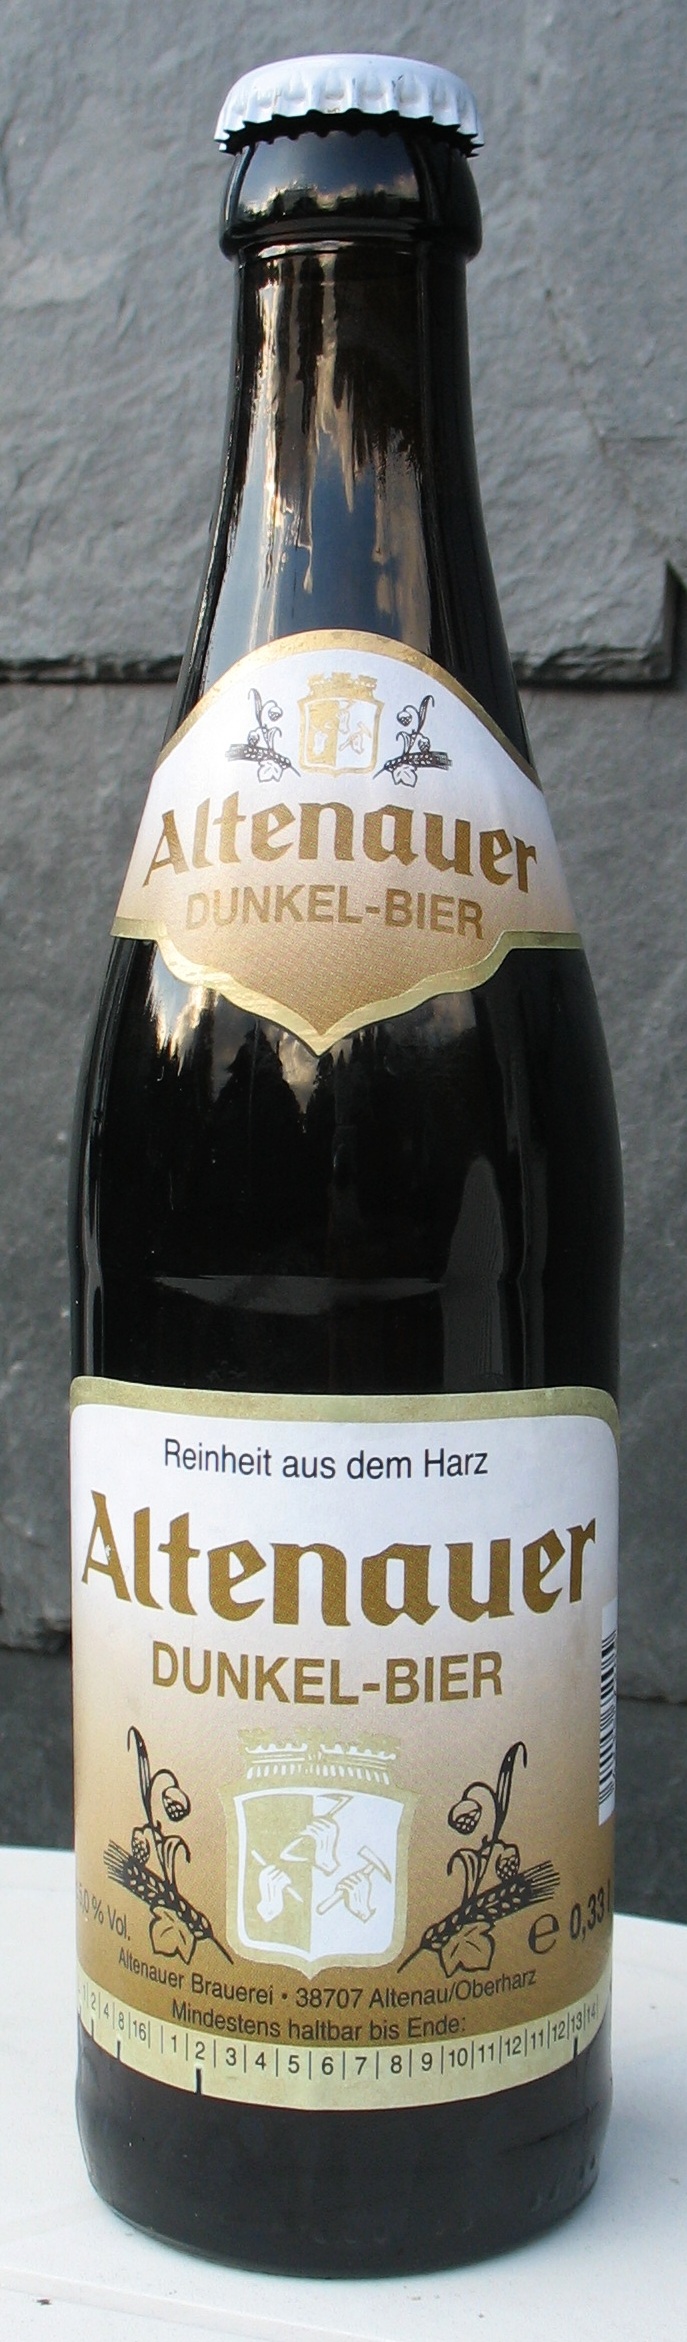
wine, beverage, drink, bottle, beer, germany, beer bottle, liqueur, dunkel, brew, stout, ale, alcoholic beverage, man made object, altenauer